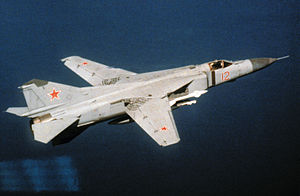
Irkut (selskab) / Produkter / Fremstillede fly
JSC Irkut Corporation er en russisk flyproducent, med hovedkontor i distriktet Aeroport, Nordlige forvaltningsdistrikt i Moskva. Virksomheden har en flyfabrik, Irkutsk Aviation Plant beliggende i Irkutsk, hvor flyproduktionen foregår, og er endvidere ejer af designbureauet Jakovlev.